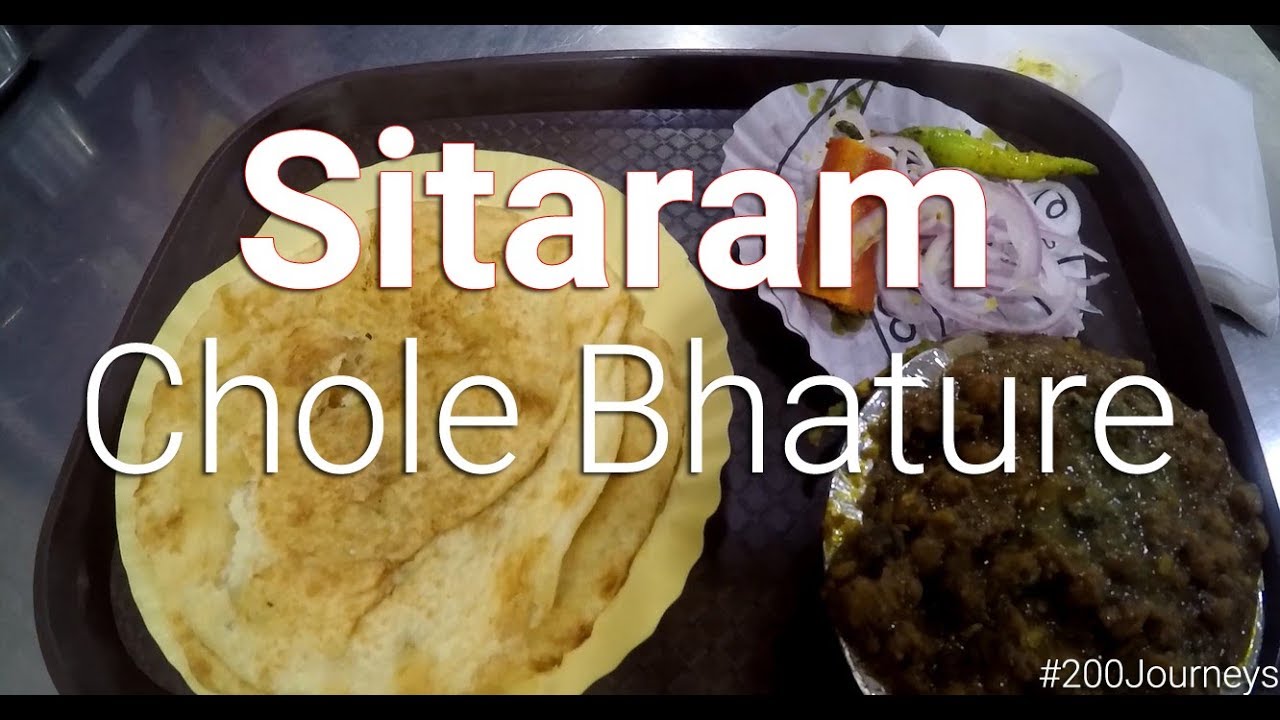
Dish: chole_bhature